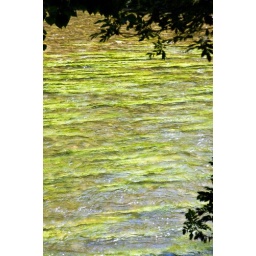
eel grass in the river at tarascon, Pyreneese